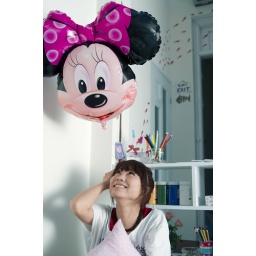
Tiny girl in Tiny house